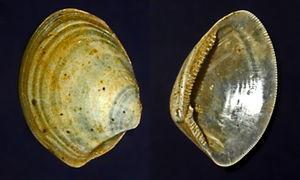
Nuculida est un ordre de bivalves protobranches.
La charnière est une zone dorsale de la coquille des Bivalves, au bord épaissi, munie d'un système de « dents » et de fossettes destiné à l'articulation des valves.
Les Protobranches, ou sous-classe des Protobranchia Pelseneer, 1889, sont un taxon de bivalves proches des gastéropodes. Ils possèdent une charnière taxodonte et sont dimyaires. Il y a deux ordres.